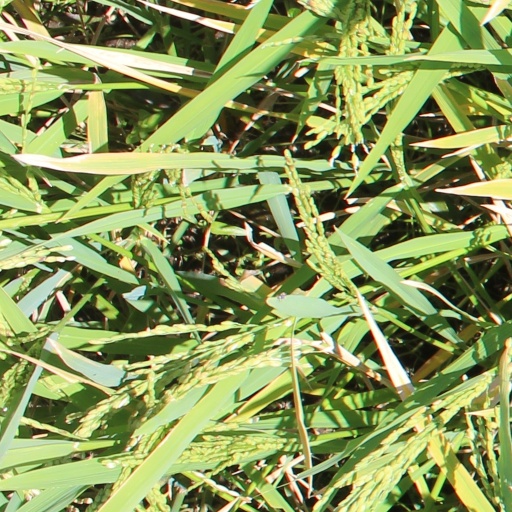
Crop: rice